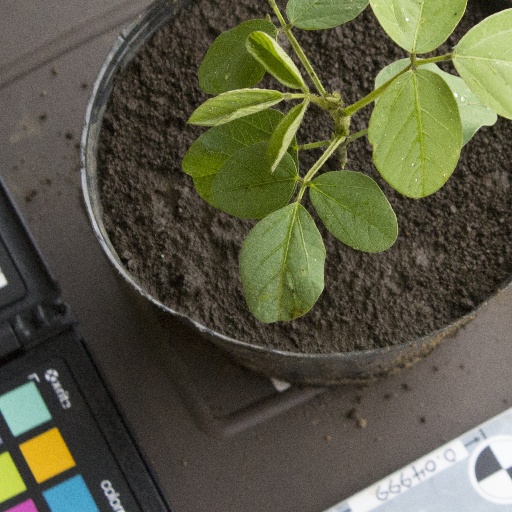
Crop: soybean